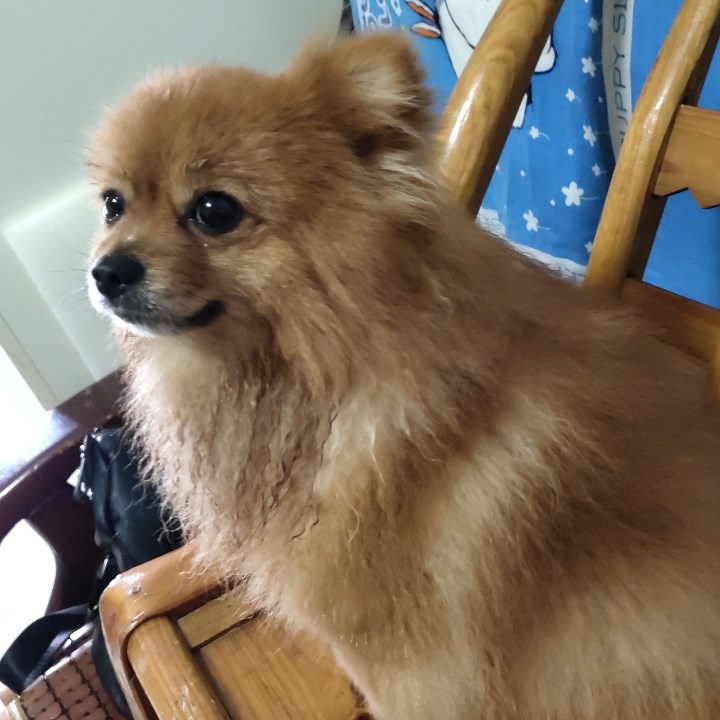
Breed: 1936-n000005-Pomeranian